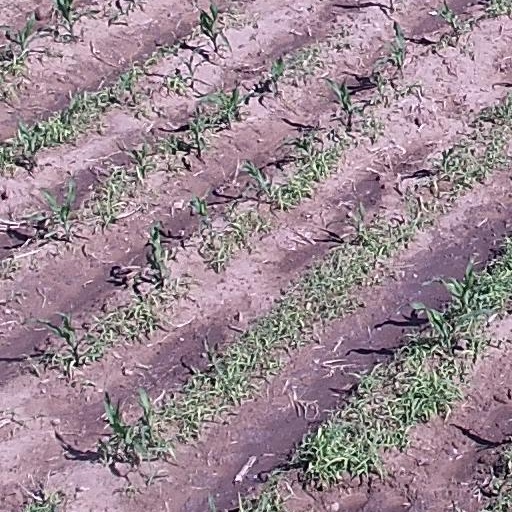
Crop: maize; corn